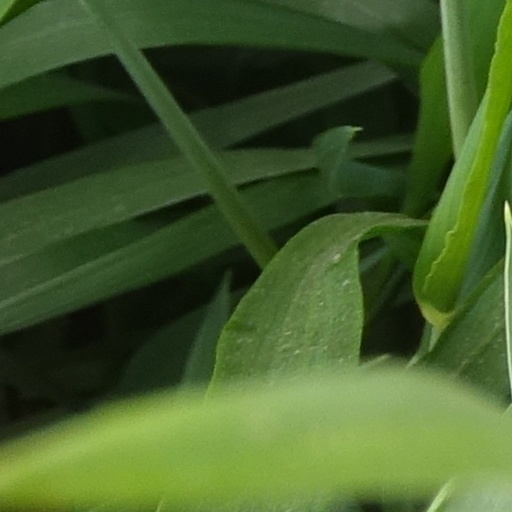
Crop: wheat